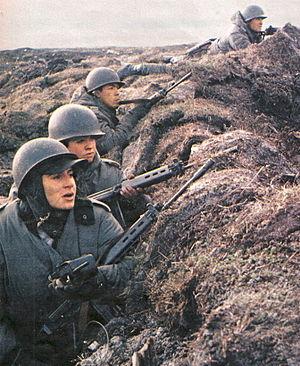
Un militaire est un membre des forces armées « régulières », c'est-à-dire d'une institution de défense des intérêts stratégiques d'un État. On emploie également le terme soldat lorsqu'il s'agit d'un combattant, le terme mercenaires étant réservé aux combattants irréguliers recrutés sans statut particulier le temps d'un conflit ou même d'une opération.